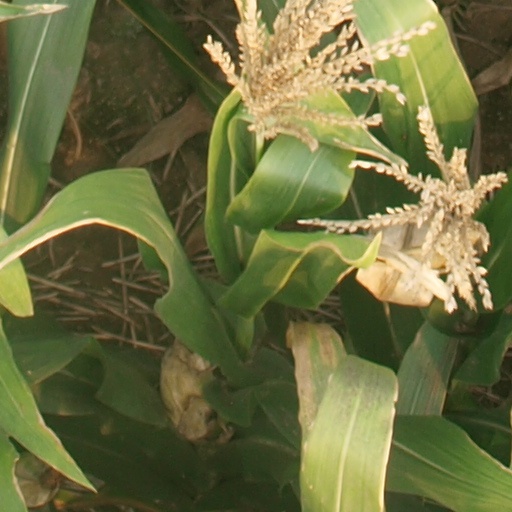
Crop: maize; corn